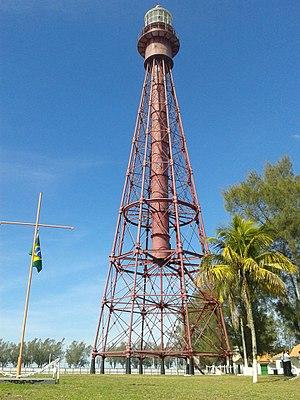
Le phare de São Tomé est un phare situé sur le territoire de la ville de Campos dos Goytacazes de l'État de Rio de Janeiro -.